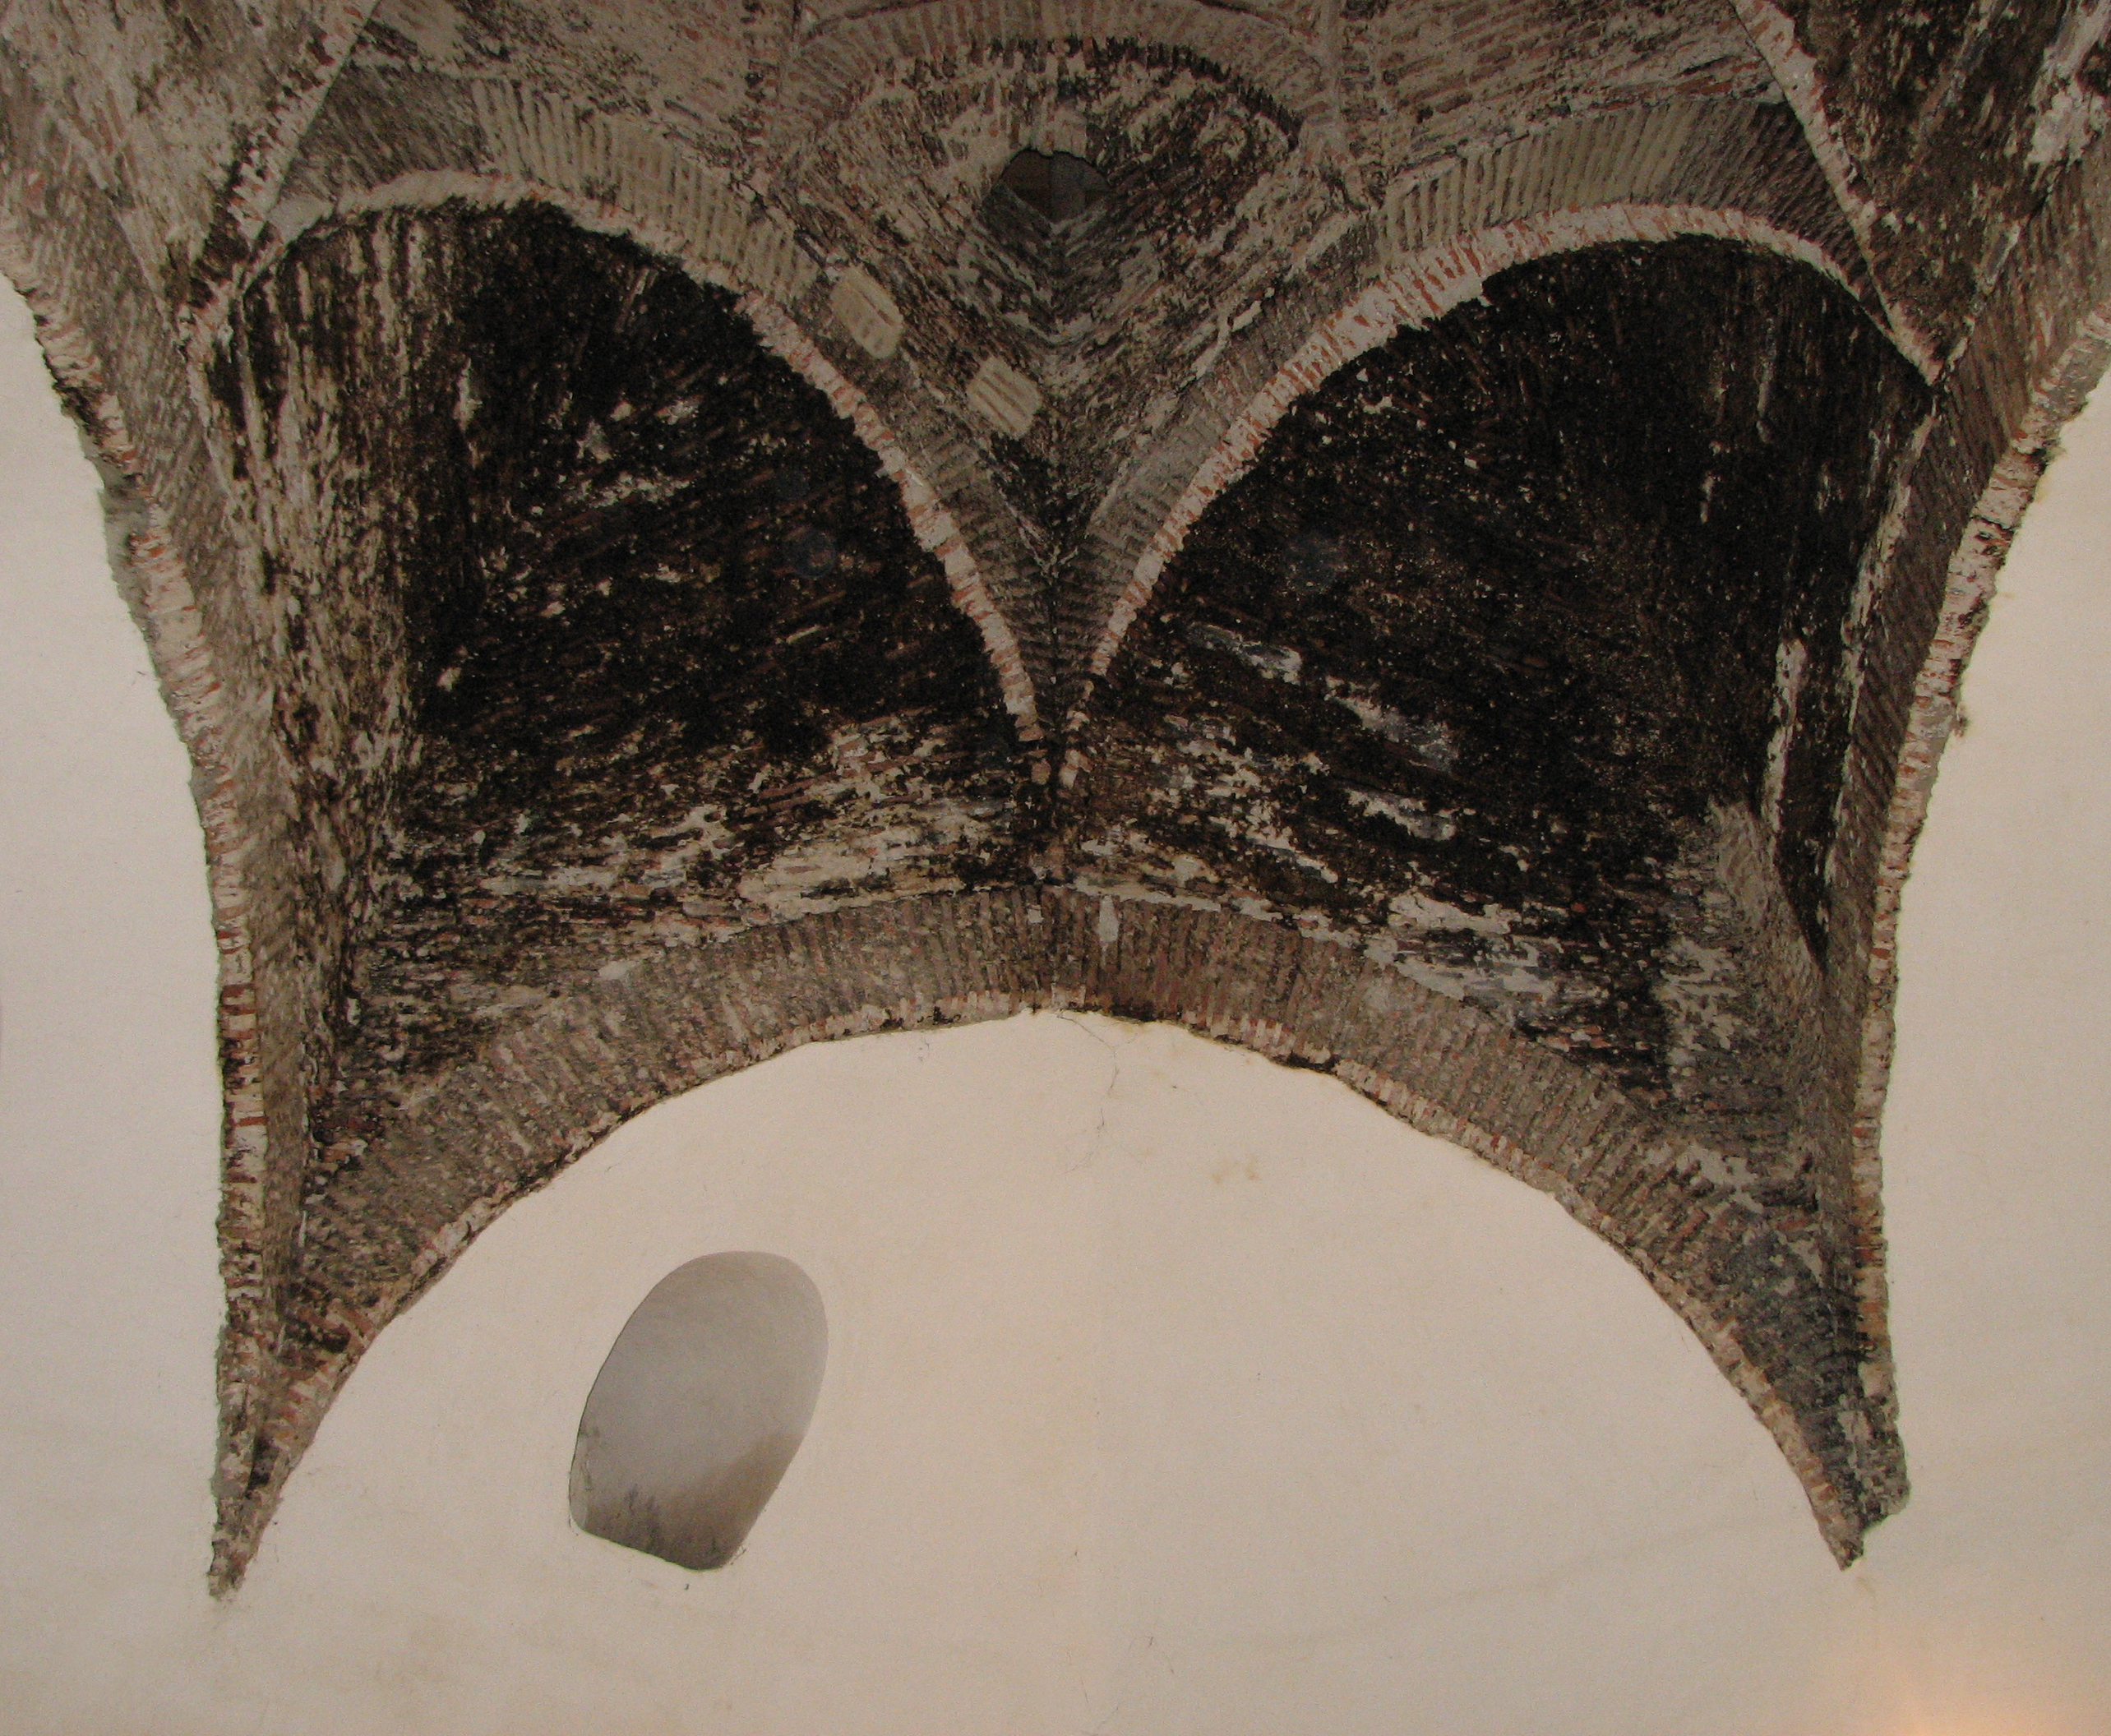
wing, architecture, photography, building, monument, photo, arch, horn, religion, church, clothing, christian, photos, sculpture, religious, de, drawing, monastery, head, churches, fotografie, history, christianity, romana, arc, orthodox, unesco, eastern, romania, convent, bor, biserica, arhitectura, wallachia, muntenia, tara, romaneasca, orthodoxy, romanian, ortodoxa, patrimoniu, noncoloursincolour, manastire, ortodoxia, ortodoxie, ecclesiastical, bisericeasc, cladire, edificiu, valahia, tararomaneasca, oltenia, brancovenesc, brancoveanu, brancovan, horezu, hurez, hurezi, hurezimonastery, monasteryofhorezu, lmivliiaa09894, 1690, cre tinism, cre tin, br ncoveneasc, m n stireahurezi, carhitecturabr ncoveneasc